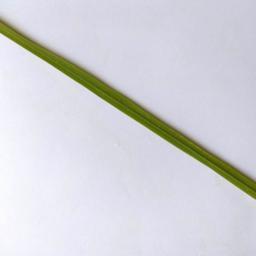
Label: Rice___Healthy